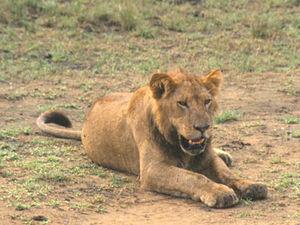
Lionesse couchante dans le parc national des Virunga près de la station Rwindi. Le parc national des Virunga est le plus ancien parc national de la République démocratique du Congo et d'Afrique. Le parc est situé dans l'est de la République démocratique du Congo et couvre en partie les montagnes des Virunga, près du Rwanda et de l'Ouganda. Le lion (Panthera leo) est un mammifère carnivore de la famille des félidés (Felidae) du genre Panthera (félins). La femelle du lion est la lionne, c'est elle qui va chasser pendant que le mâle se repose, son petit est le lionceau. Le lion rugit. Contrairement aux autres fauves, plutôt solitaires, les lions vivent dans des troupes.